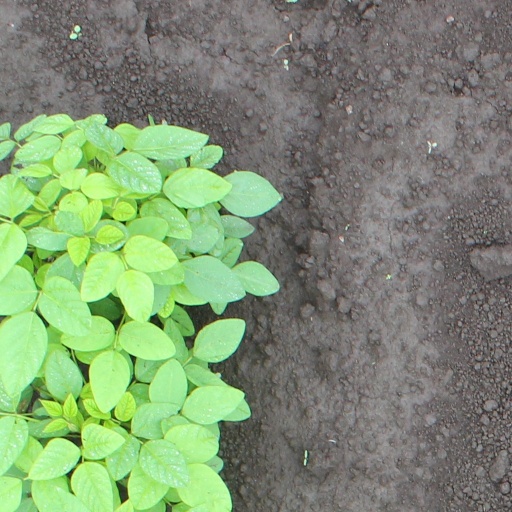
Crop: soybean